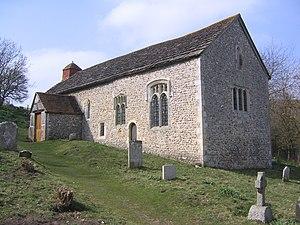
Coombes est un hameau et une paroisse civile, située dans le comté du Sussex de l'Ouest dans le Sud de l'Angleterre. Il se situe dans la vallée de l'Adur dans la région des South Downs.